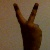
The image shows a hand gesture representing the number 2 in Indian Sign Language.